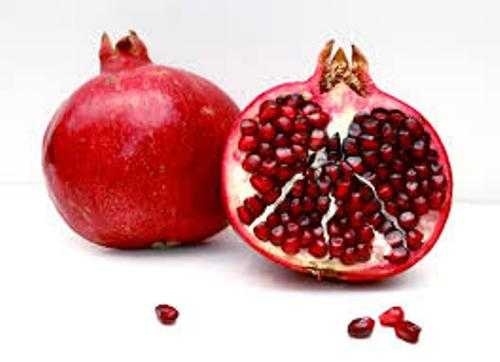
Label: Pomegranate